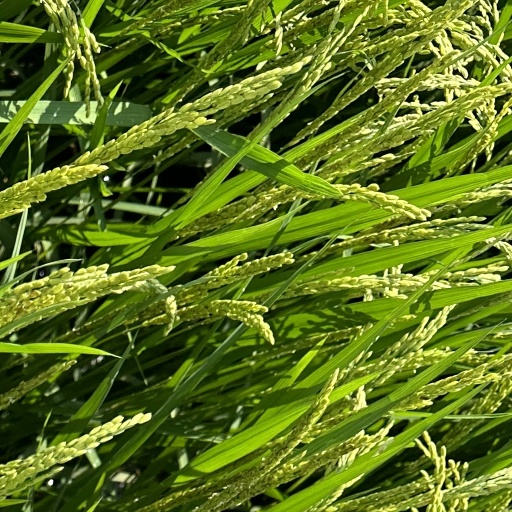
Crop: rice